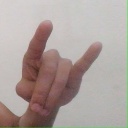
अक्षर: च